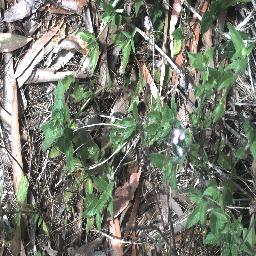
Label: siam_weed